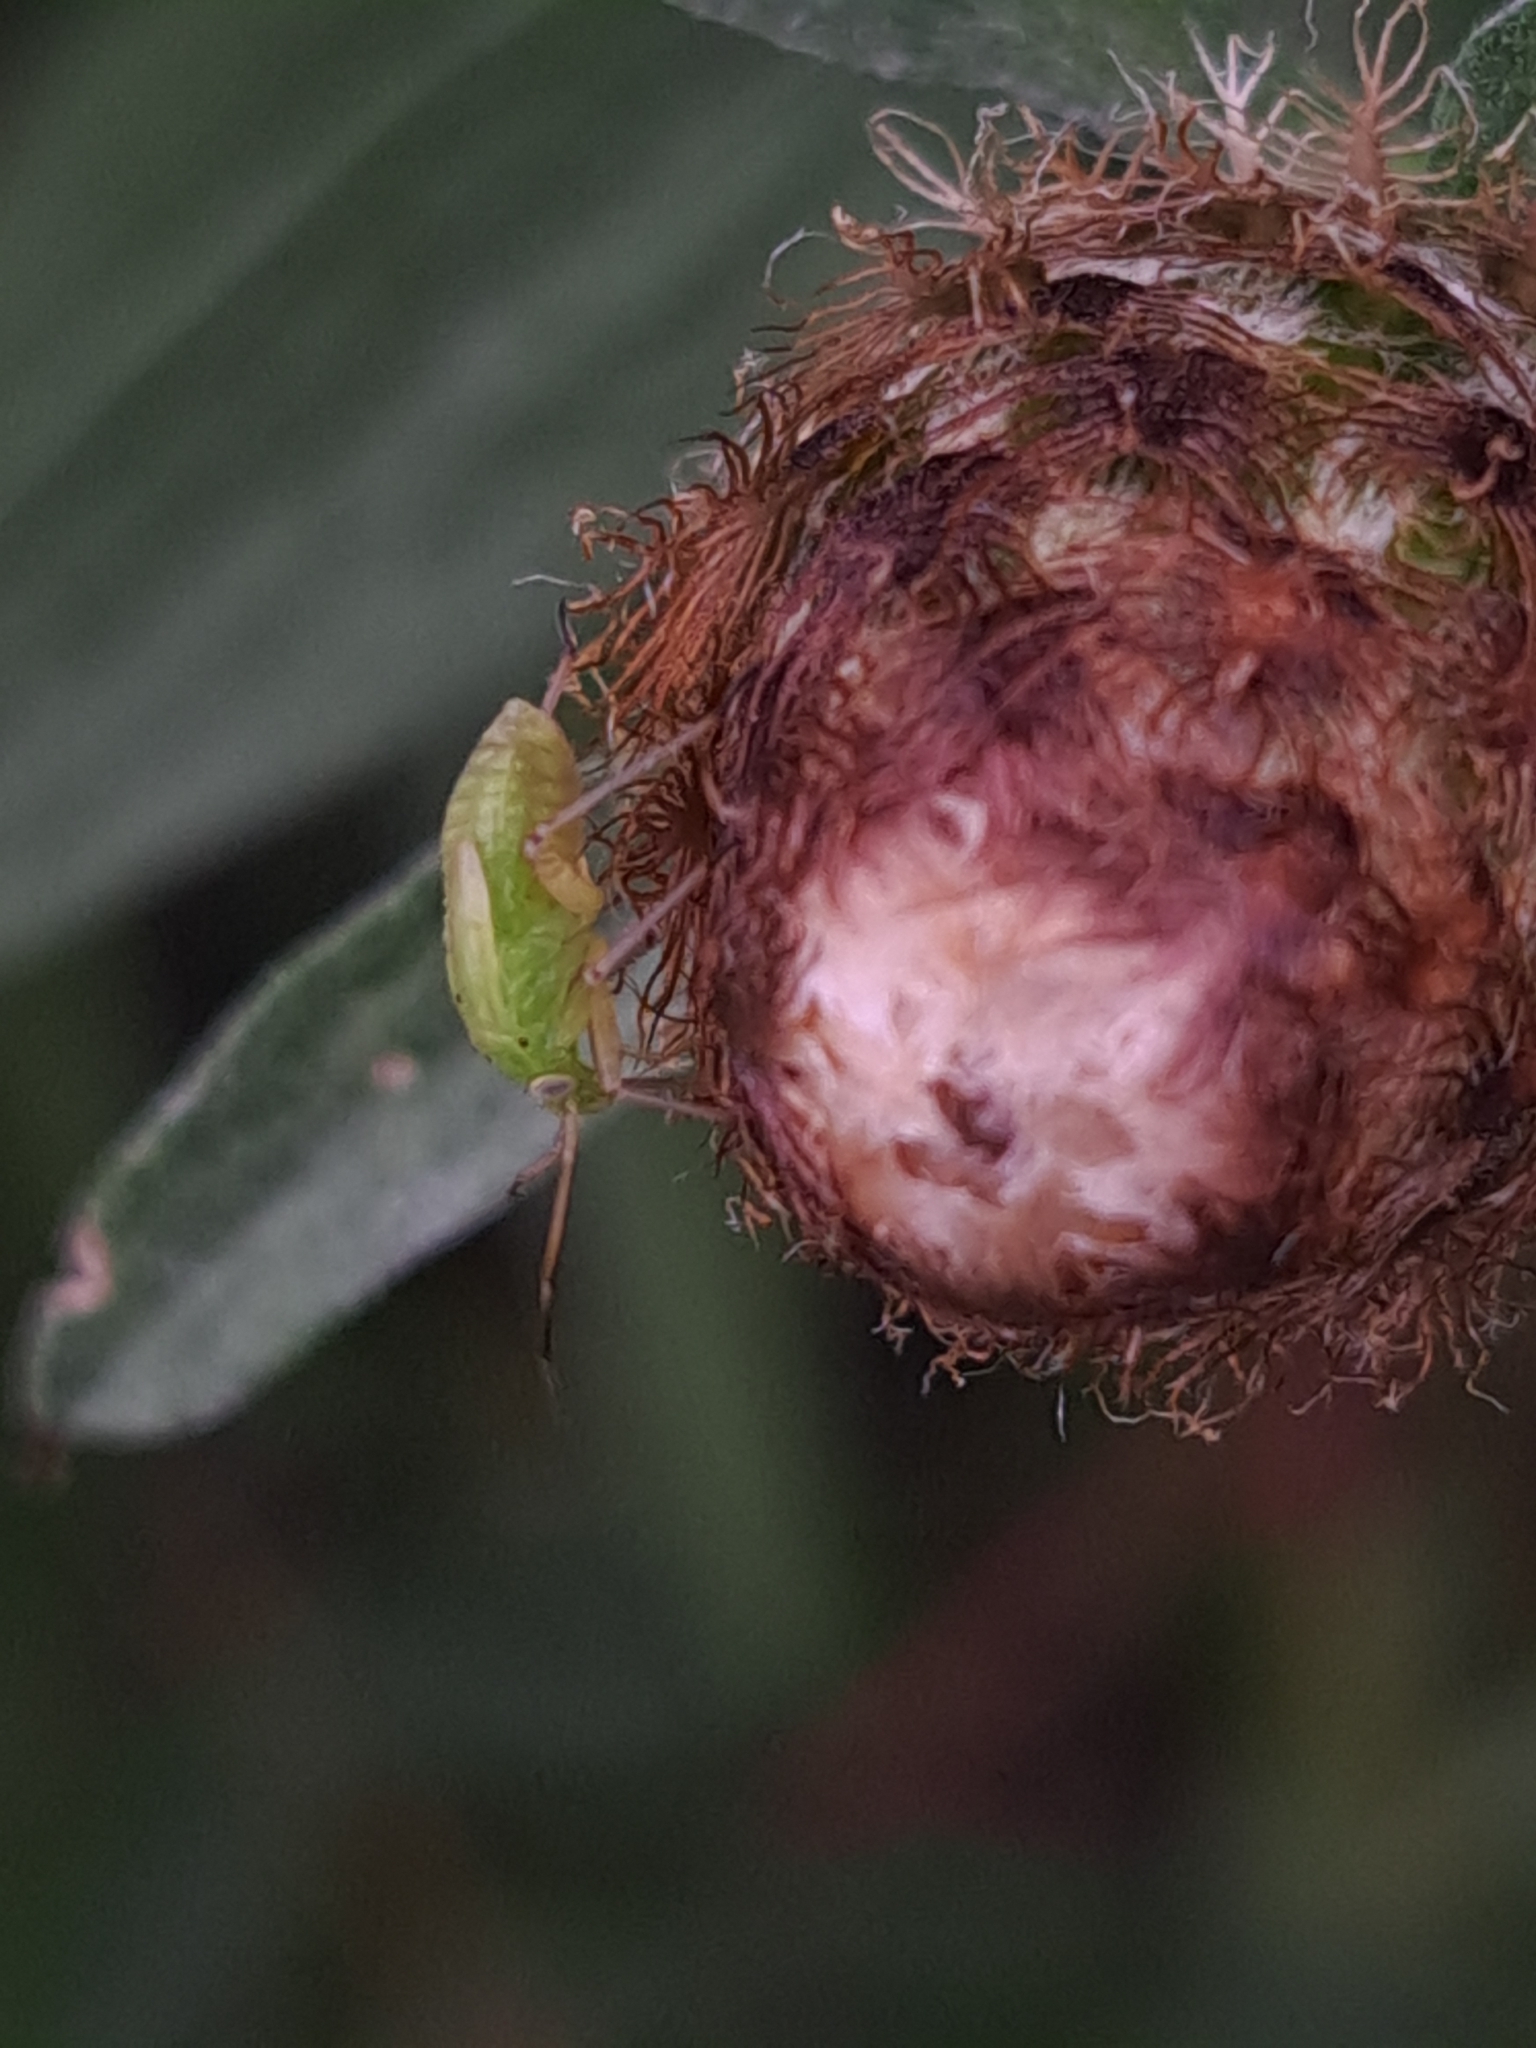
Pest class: lygus_bug